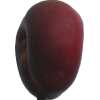
Label: nectarine_flat